Nathan Schulhof

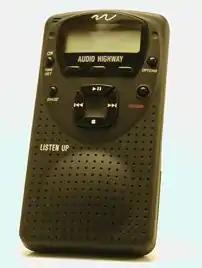
Audio Highway's Listen Up player

These patents, along with the remaining assets of audiohighway.com, were acquired in 2003 by Sony Corp.